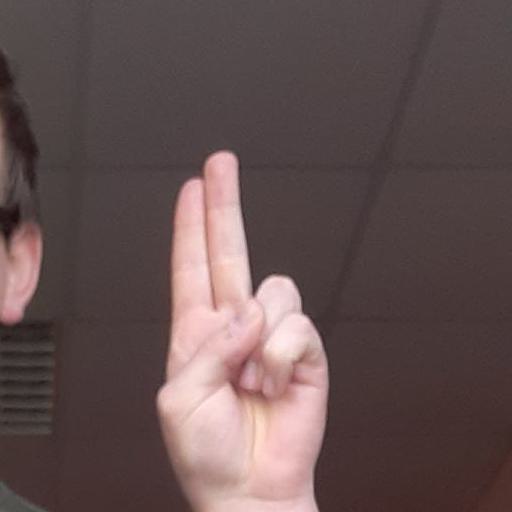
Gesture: two_up